Catherine Fenton Boyle

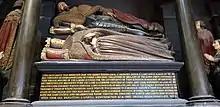
Boyles Monument in St. Patrick's Cathedral

Catherine, Countess of Cork, had 15 children with Richard, 1st Earl of Cork, 12 of whom survived into adulthood.